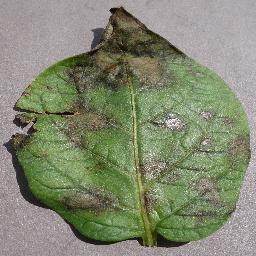
Label: Potato___Late_blight